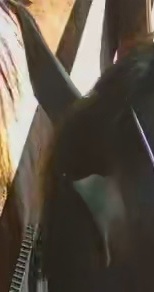
Face region: ears (position_of_ears)
Pain indicator: not_present